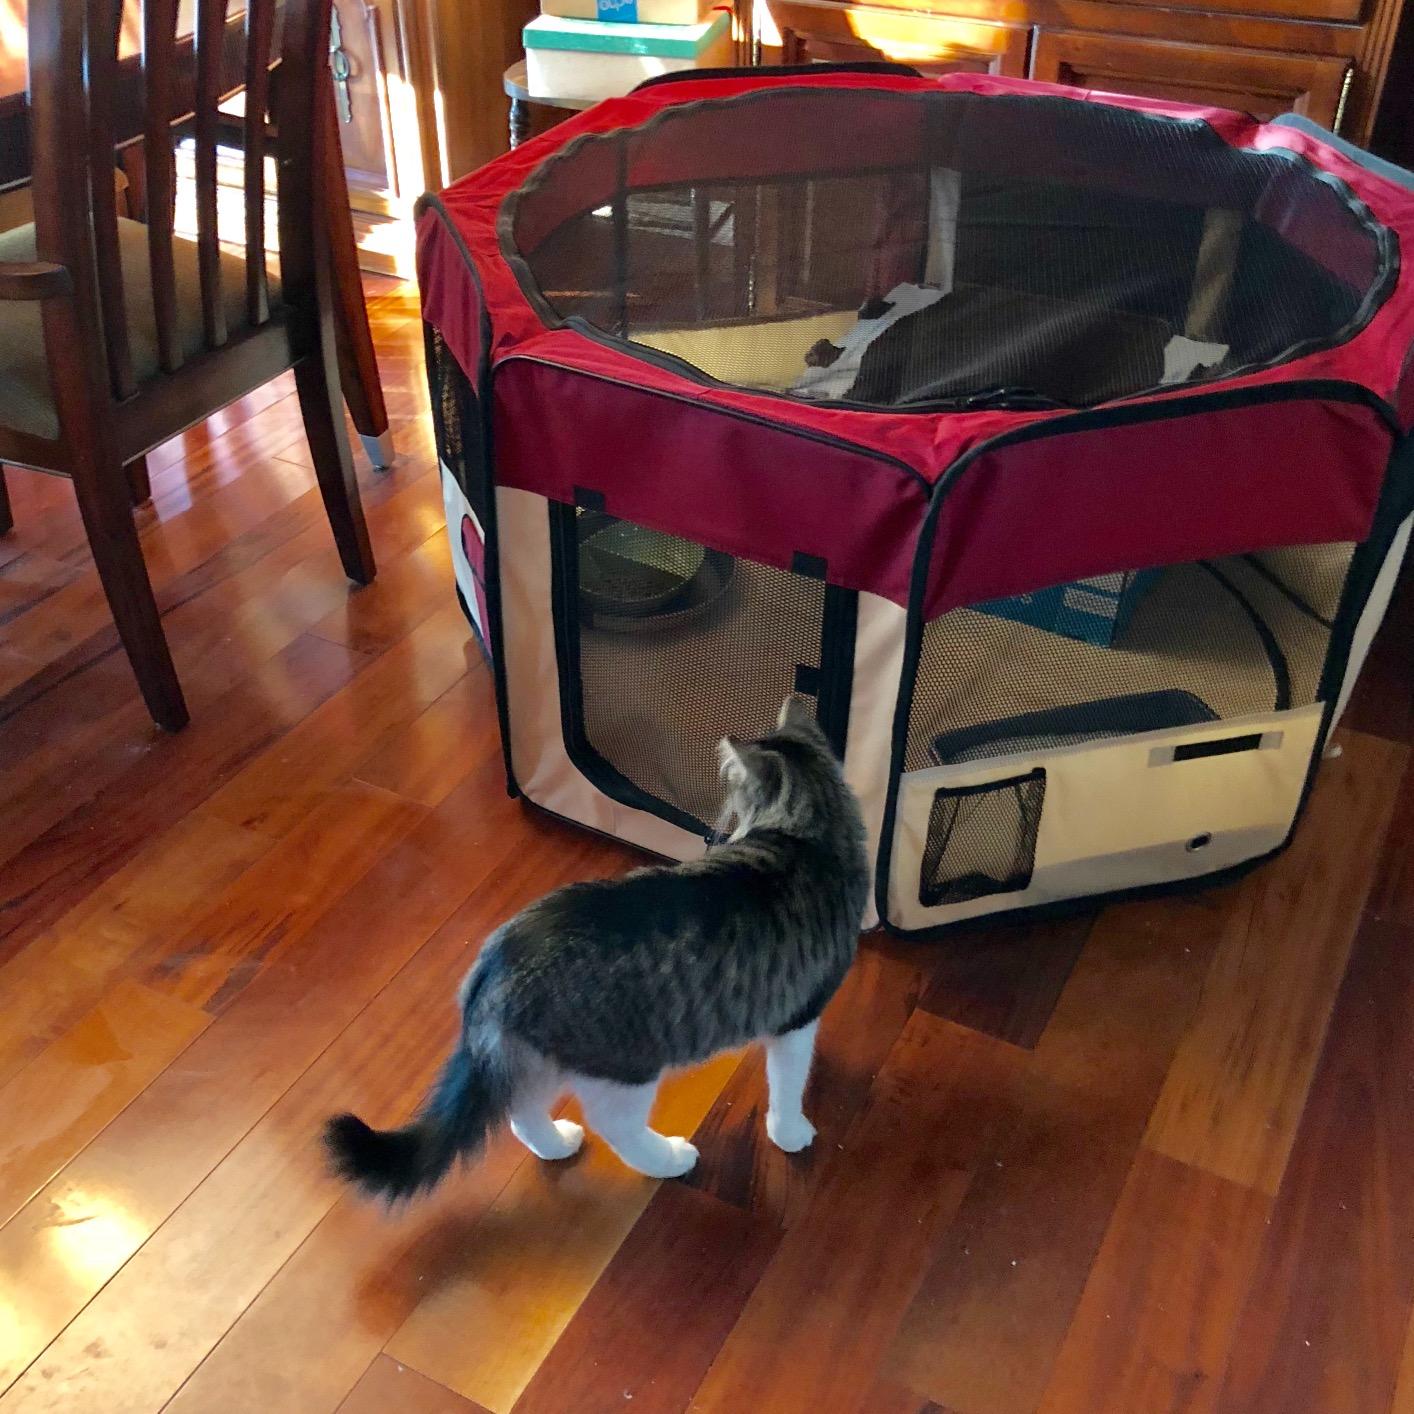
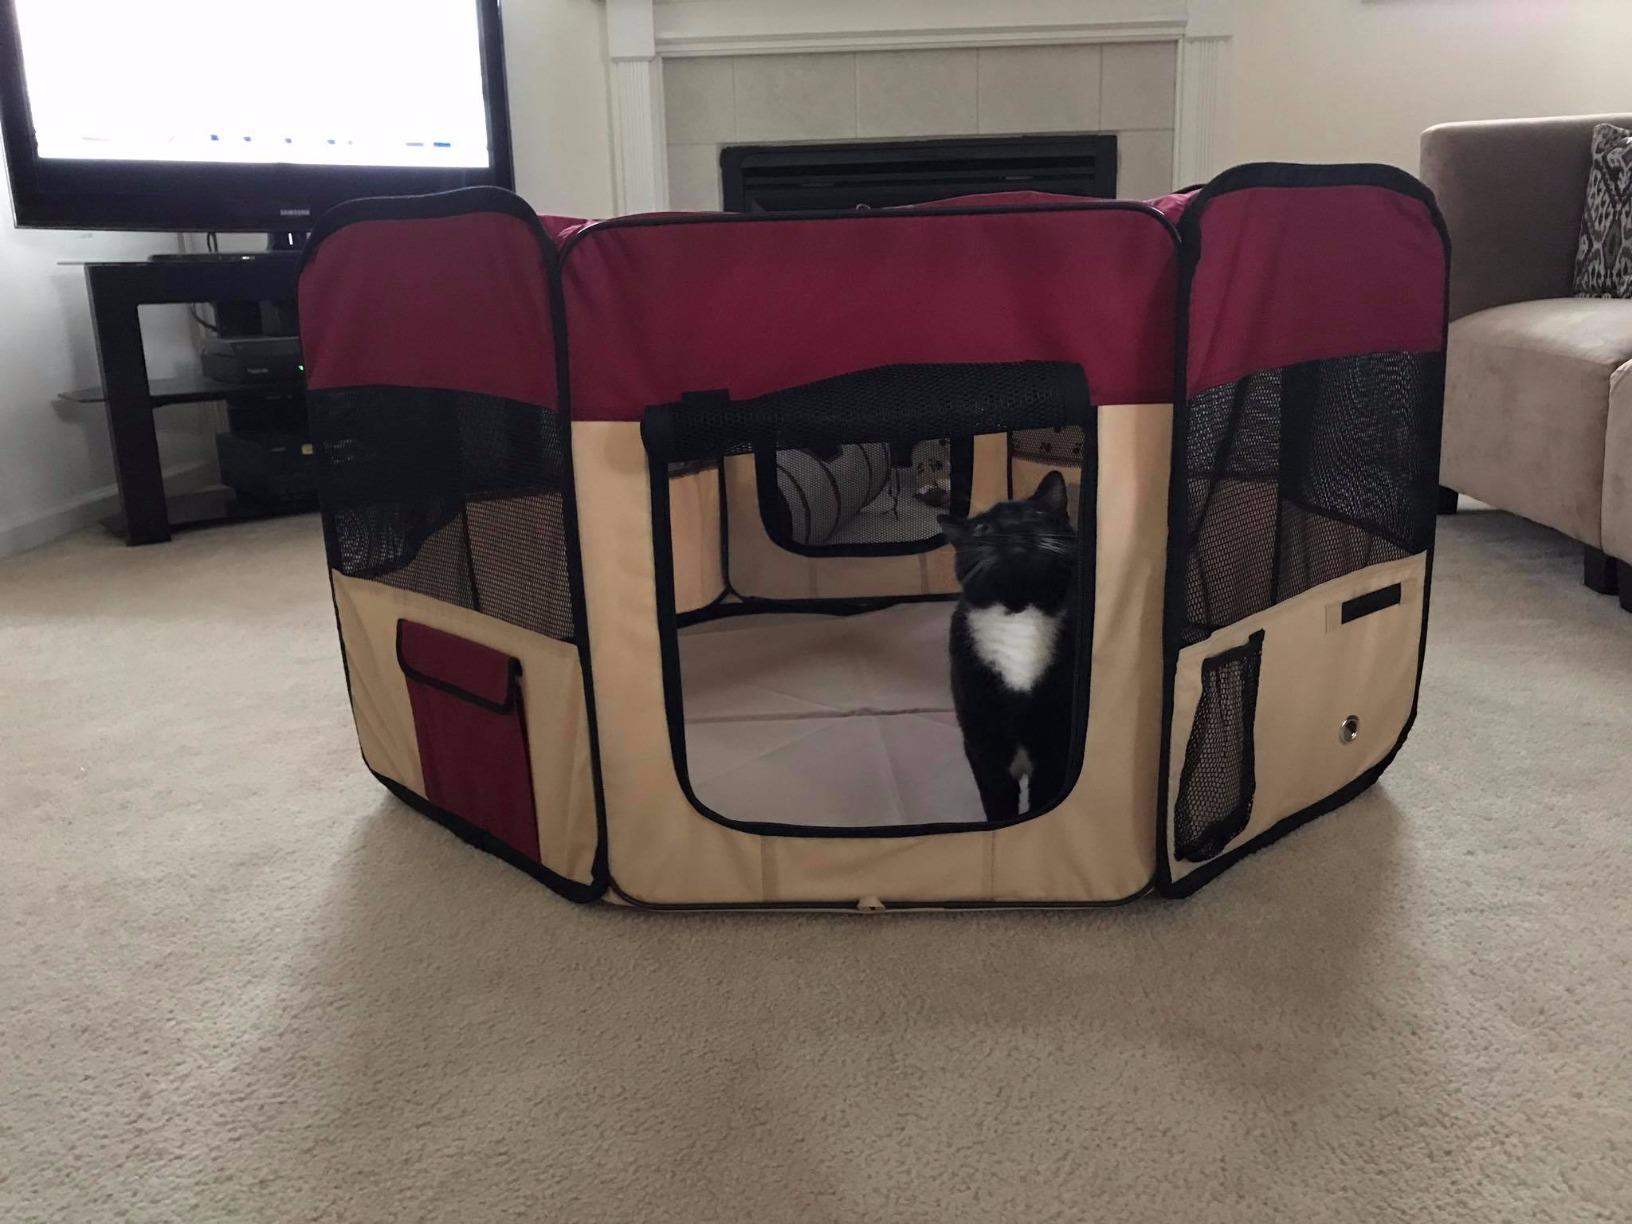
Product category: items_kennel
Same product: yes